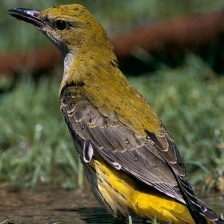
Species: EURASIAN GOLDEN ORIOLE
Scientific name: ORIOLUS ORIOLUS